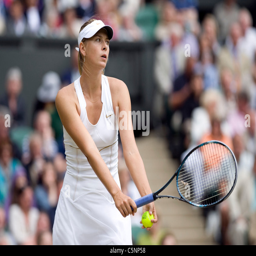
tennis player in action during tennis tournament